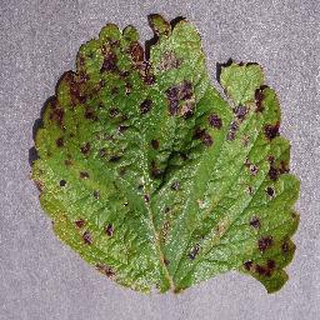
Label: strawberry_leaf_scorch